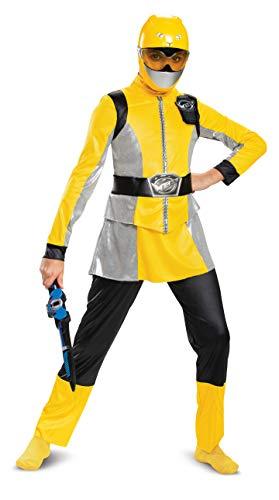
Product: Disguise Yellow Ranger Beast Morpher Deluxe Girls' Costume
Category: Toys & Games | Dress Up & Pretend Play | Costumes
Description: POWER RANGERS - BEAST MORPHER SABAN.
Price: $11.66
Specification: ProductDimensions:42x14x0.9inches|ItemWeight:12.8ounces|ShippingWeight:12.8ounces(Viewshippingratesandpolicies)|ASIN:B07NDZPPC8|Itemmodelnumber:13492L|Manufacturerrecommendedage:4-5years